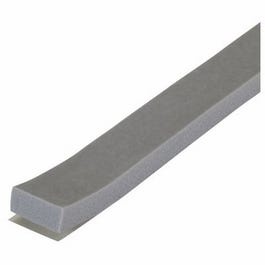
Foam Tape, High-Density, Gray, 1/4 x 1/2-In. x 17-Ft.
1/4" x 1/2" x 17', gray, high density foam tape.
Brand: Various
Category: Hardware > Building Materials > Weather Stripping & Weatherization Supplies > Foam Tape